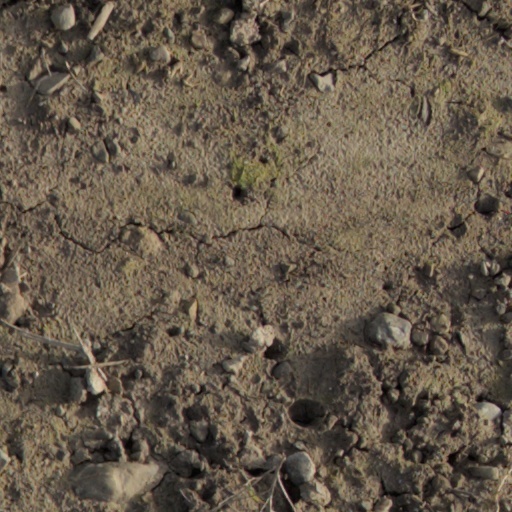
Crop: wheat